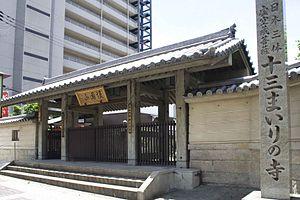
Le Taihei-ji est un temple bouddhiste de la préfecture d'Osaka, au Japon. Il a été fondé vers 1555 et est affilié au bouddhisme Sōtō.